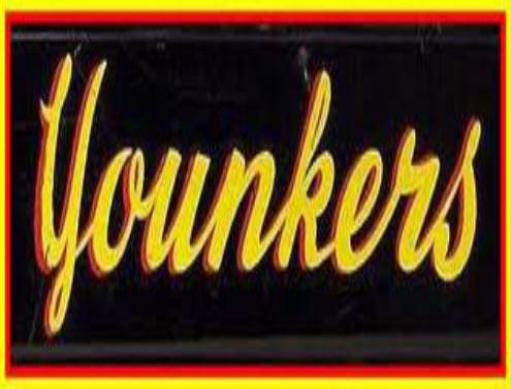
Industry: Others